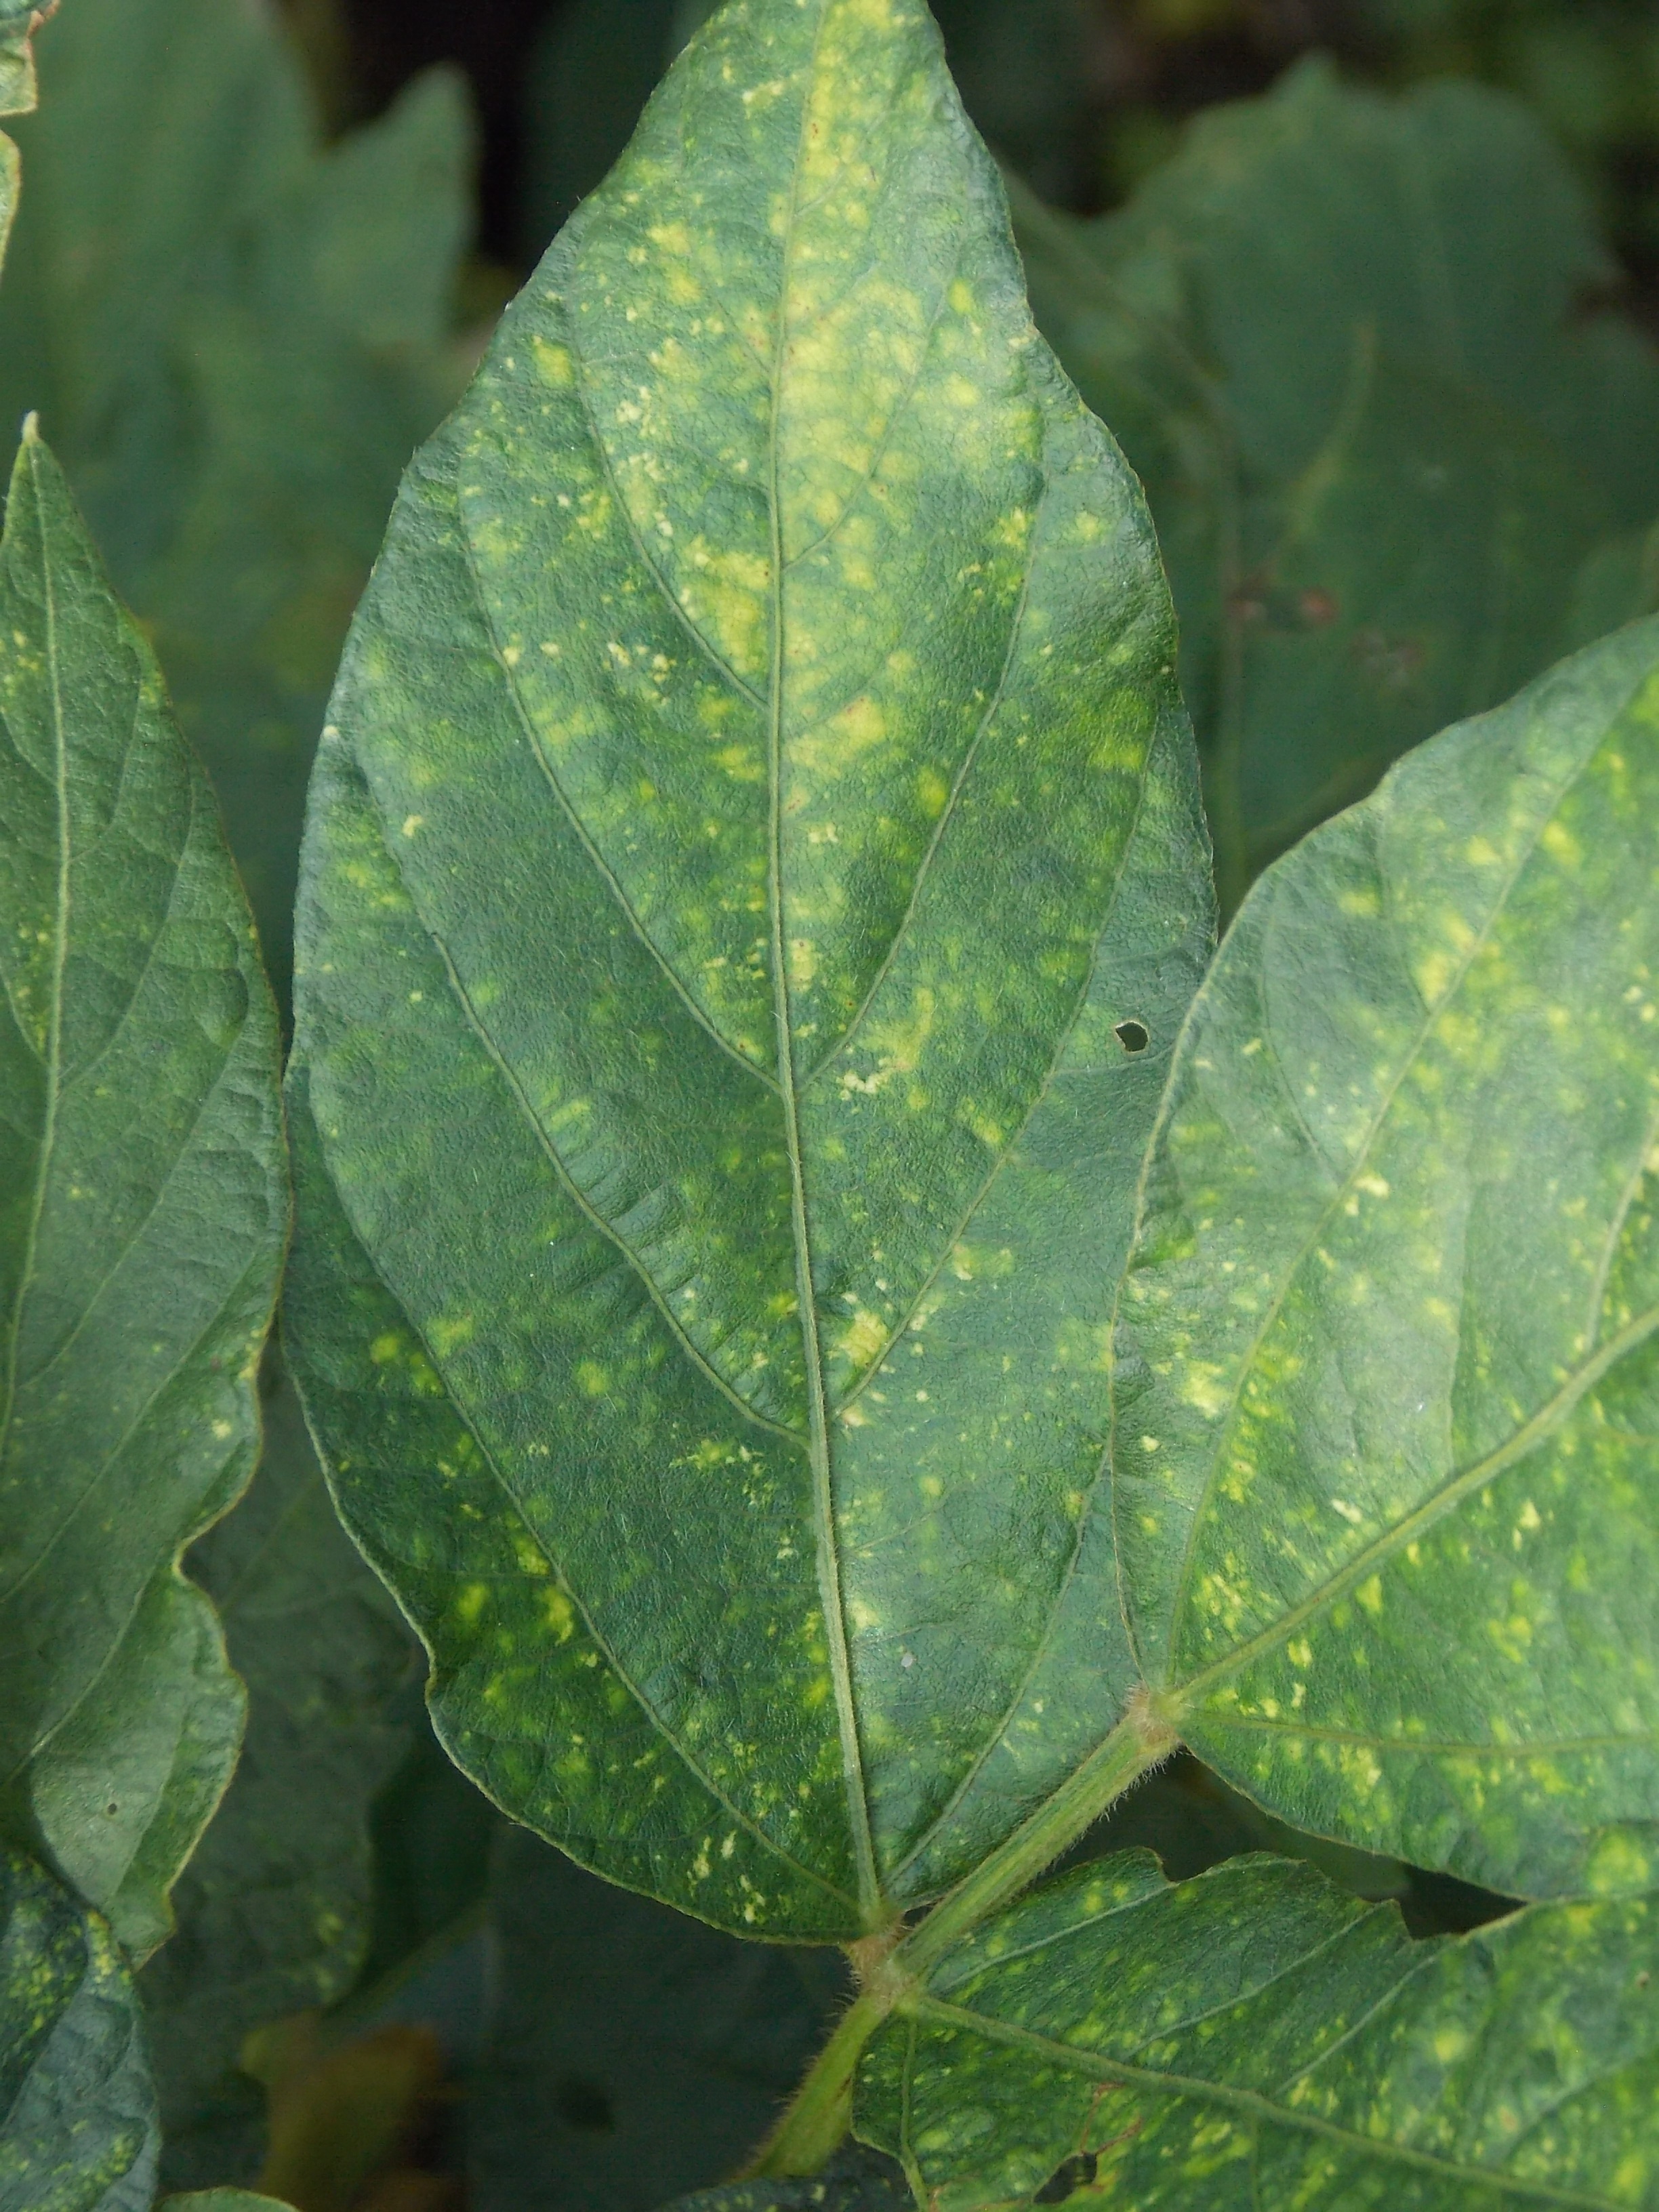
Label: Disease